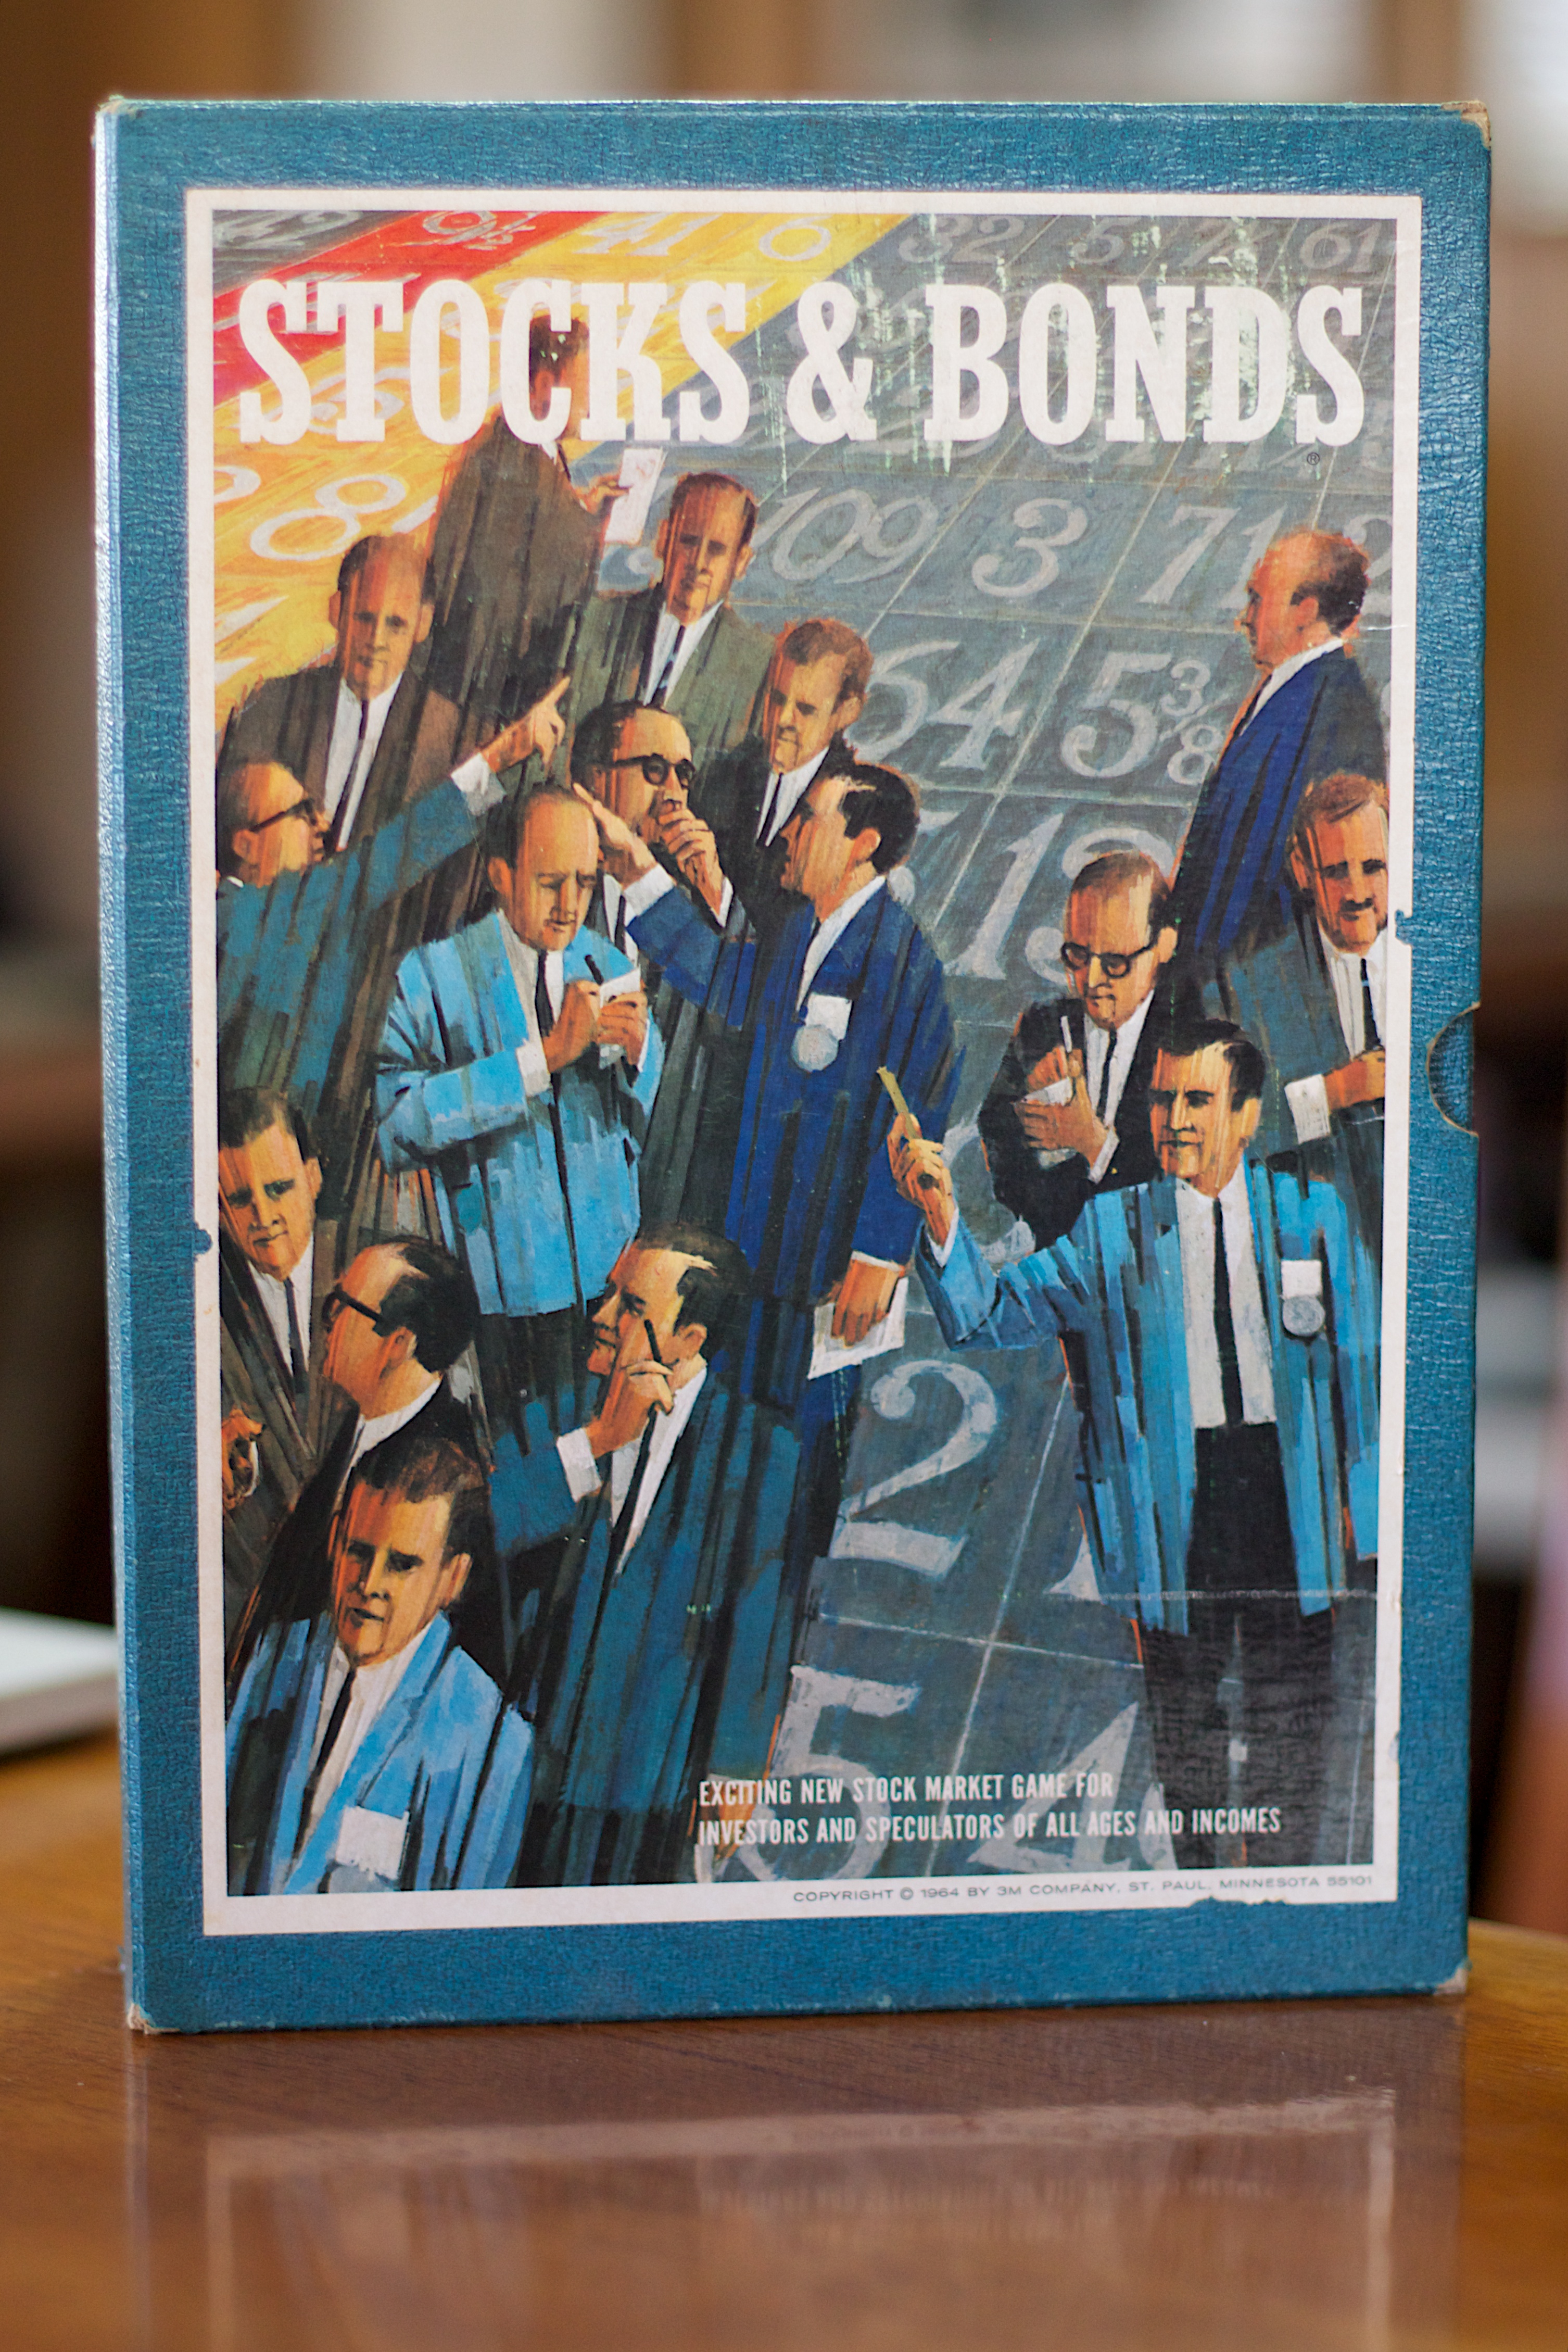
book, toy, fiction, poster, action figure, comics, economooc, comic book